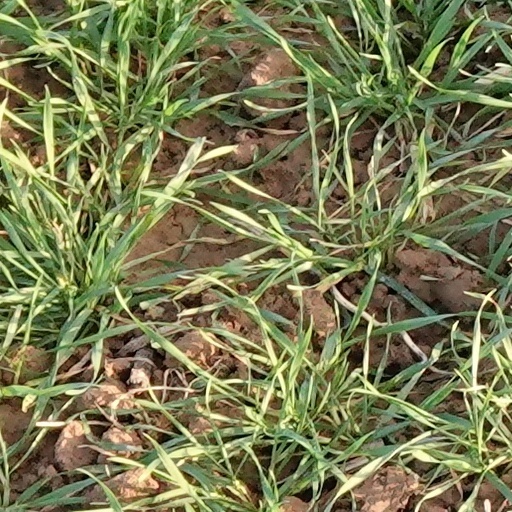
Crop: wheat